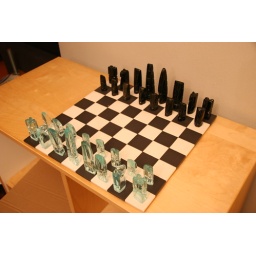
black obsidian stone and glass, ceramic tile board. bought in mexico.